Everöd Church

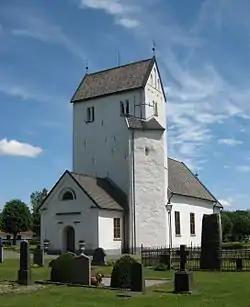
Everöd Church

Everöd Church is a medieval Lutheran church in Everöd in the province of Scania, Sweden. It belongs to the parish of Degeberga-Everöds in the Diocese of Lund.